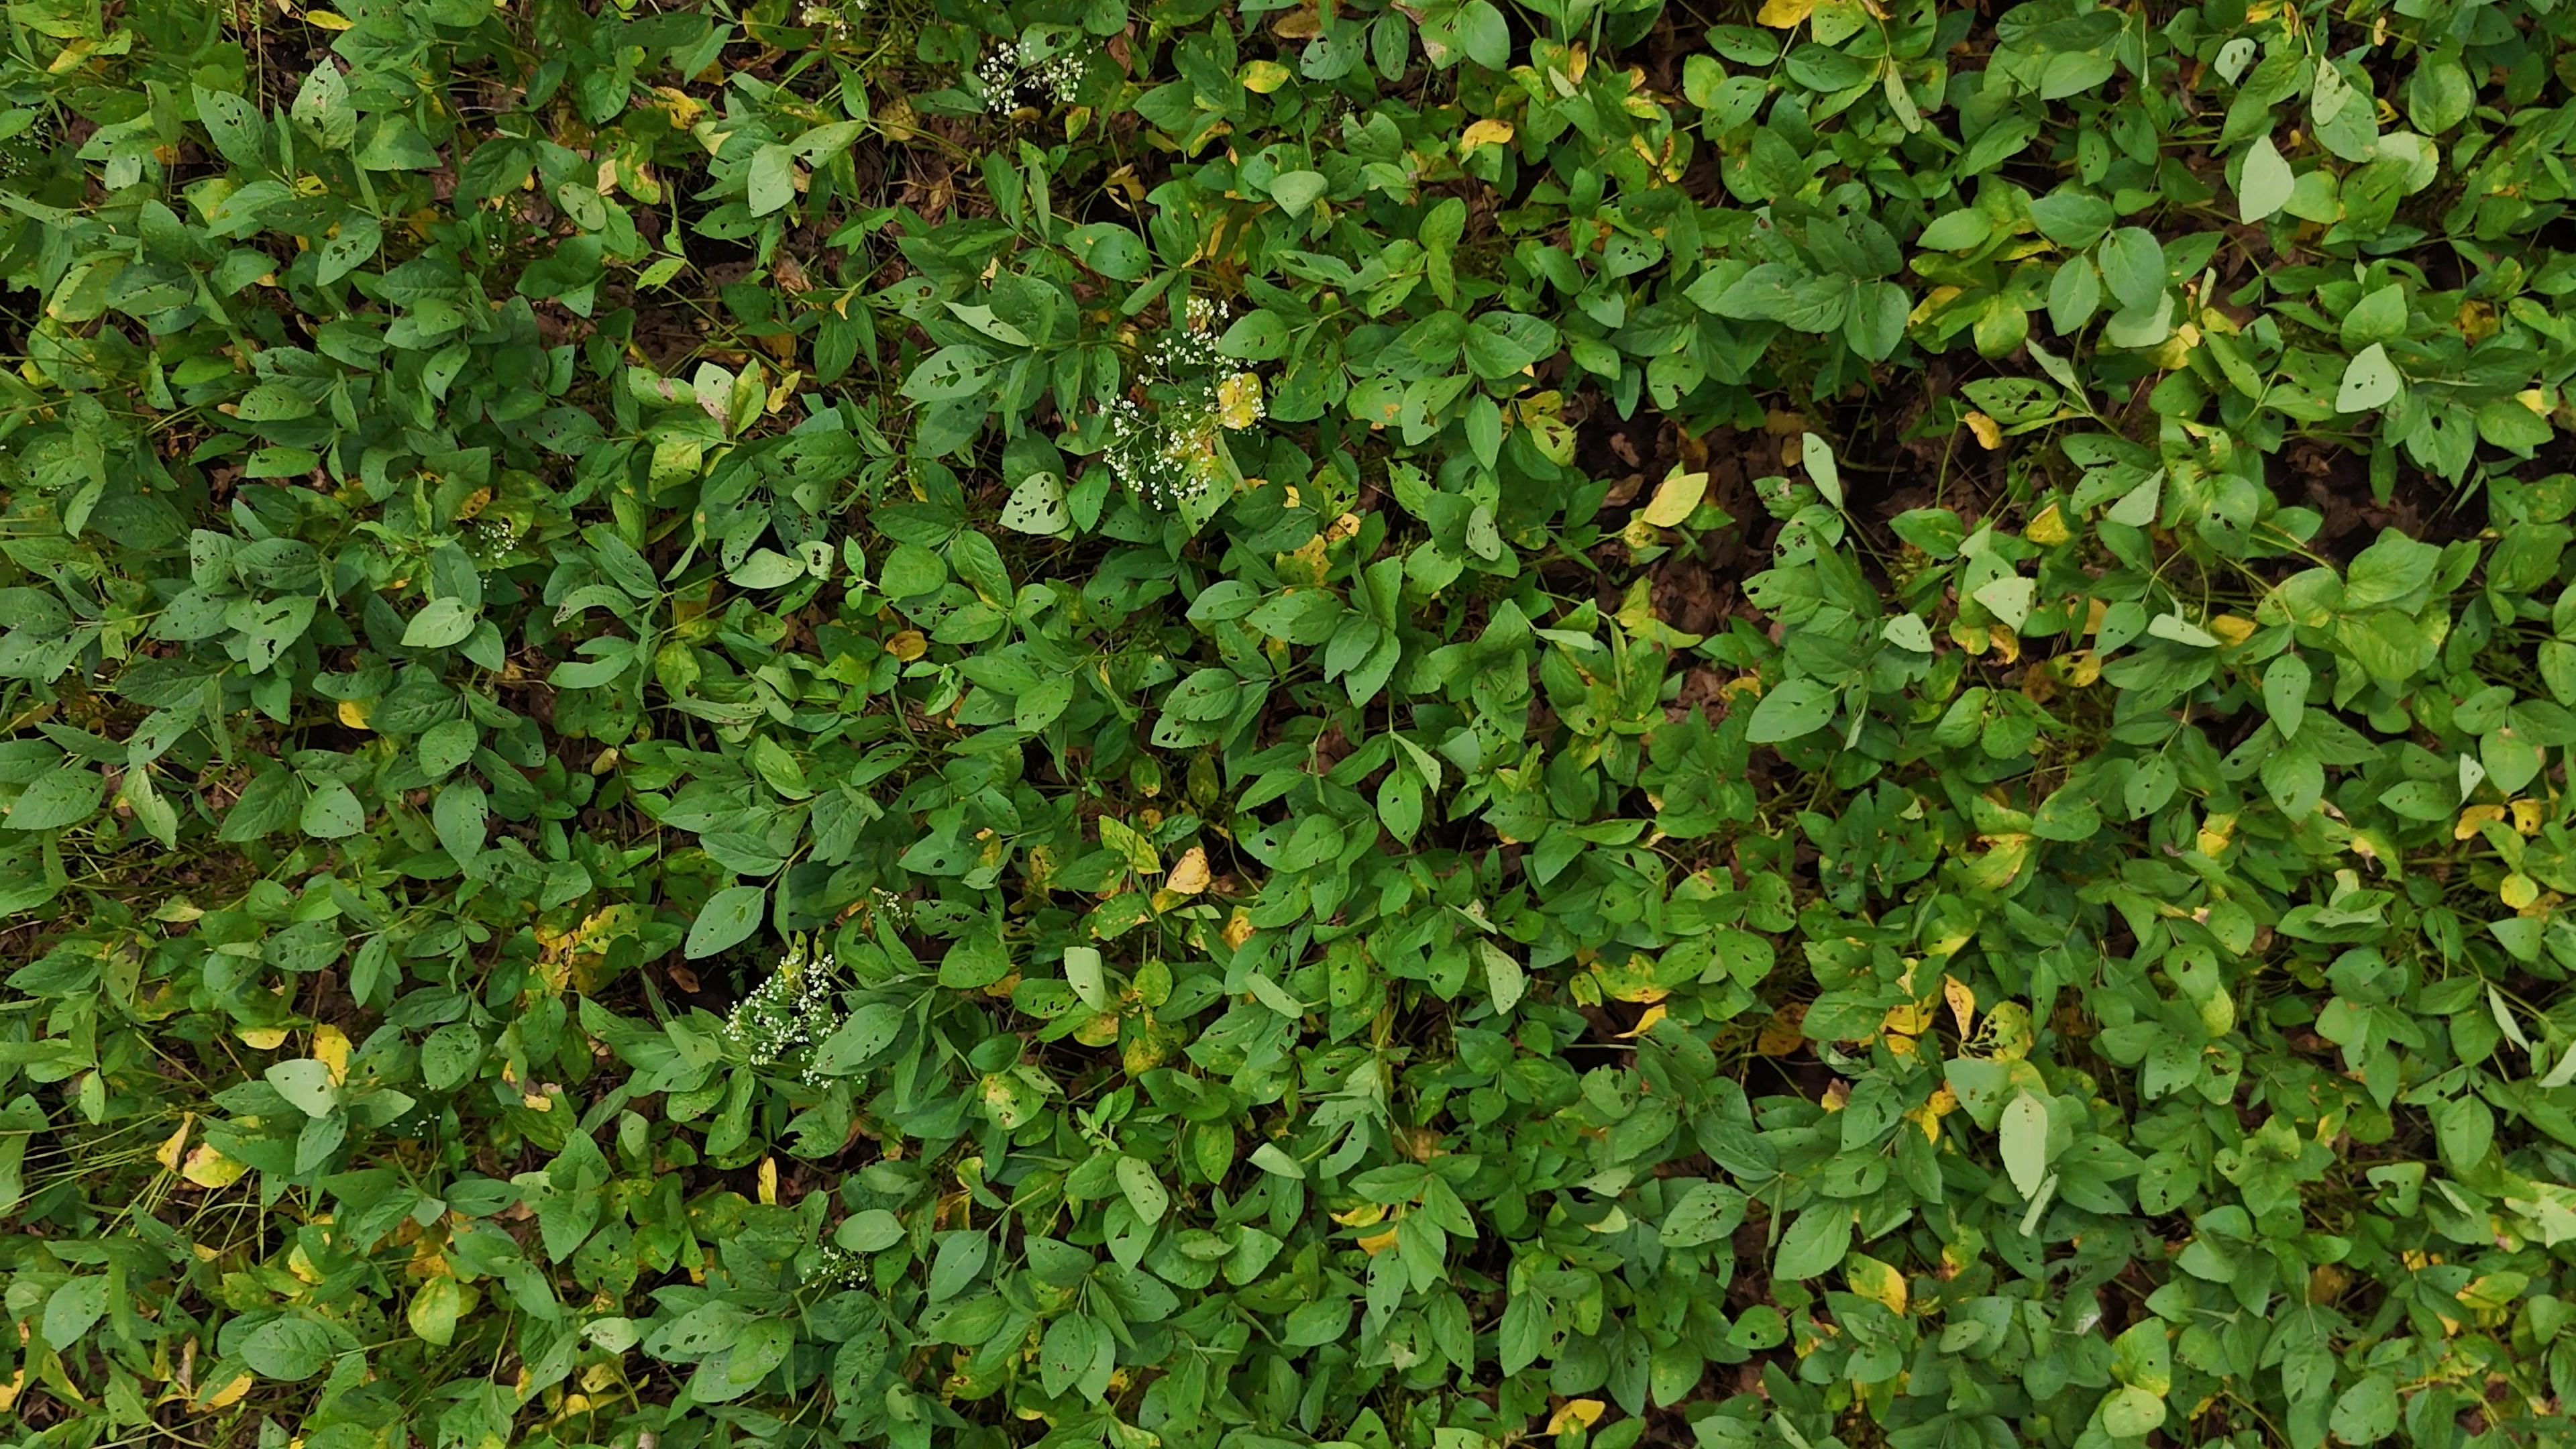
Label: Rust